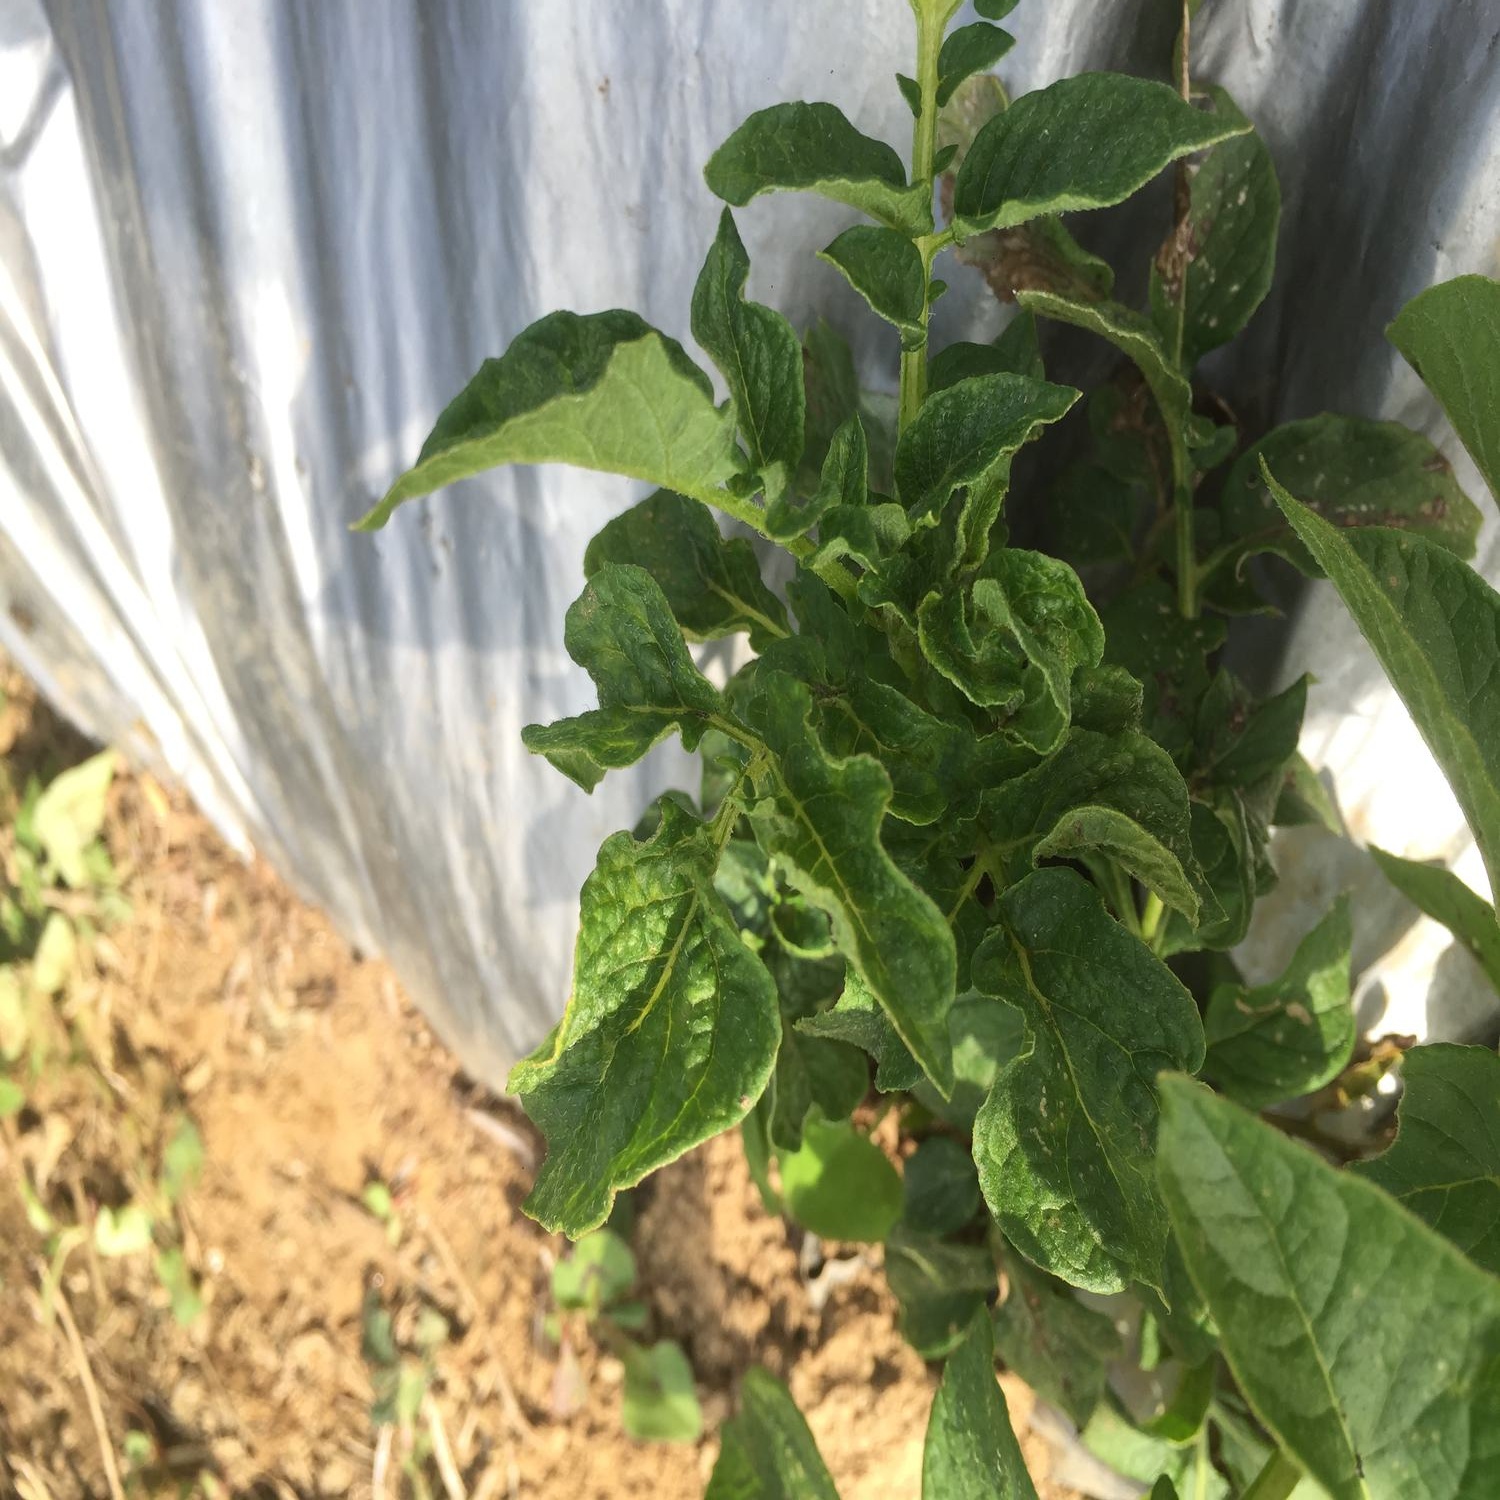
Etiqueta: Virus